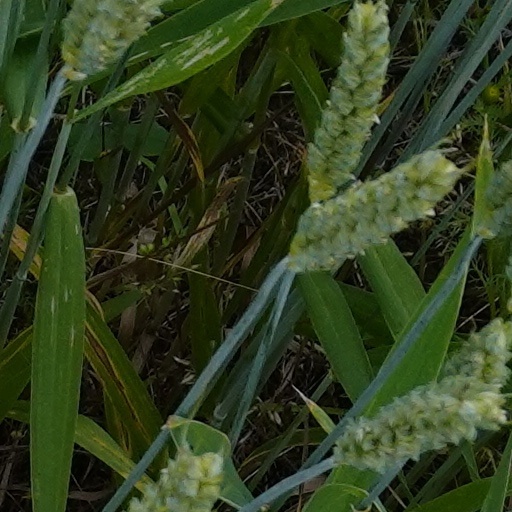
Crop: wheat